Lenny Dykstra

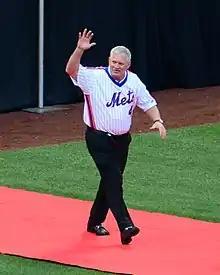
Dykstra in 2016

Leonard Kyle Dykstra (born February 10, 1963), nicknamed Nails and Dude, is an American former professional baseball center fielder who played in Major League Baseball (MLB) for the New York Mets (1985–1989) and Philadelphia Phillies (1989–1996). Dykstra was a three-time All-Star and won a World Series championship as a member of the 1986 Mets.